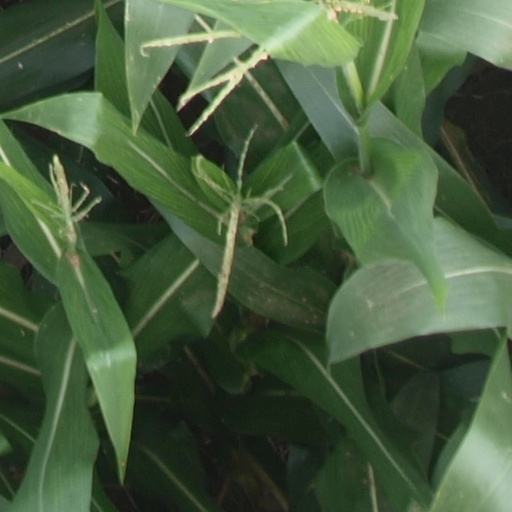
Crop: maize; corn